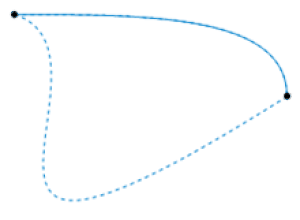
En mathématiques, une homotopie est une déformation continue entre deux applications, notamment entre les chemins à extrémités fixées et en particulier les lacets. Cette notion topologique permet de définir des invariants algébriques utilisés pour classifier les applications continues entre espaces topologiques, dans le cadre de la topologie algébrique.